Robert Huth

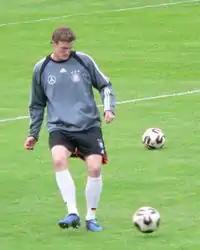
Huth training with Germany at the 2005 FIFA Confederations Cup

On 2 February 2015, Huth joined Leicester City on loan until the end of the season. He made his debut eight days later, playing the entirety of a 2–1 defeat away at Arsenal. His first goal for the club came on 11 April 2015, heading an equaliser as they came from behind to win 3–2 away at West Bromwich Albion. Huth's arrival at Leicester saw the Foxes embark on a run of seven victories in their final nine fixtures, which saw them retain their Premier League status. Leicester manager Nigel Pearson admitted that he would like to sign Huth on a permanent basis.